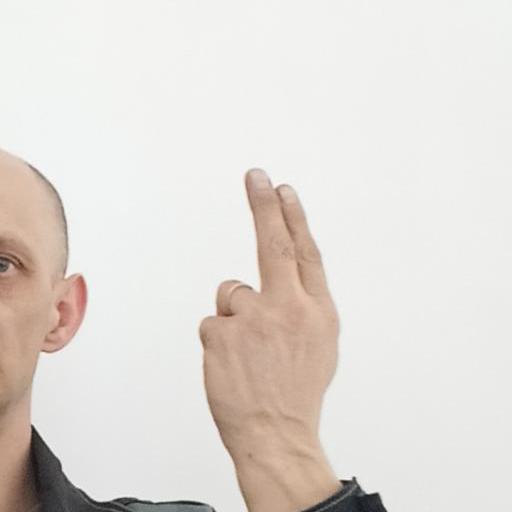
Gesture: two_up_inverted